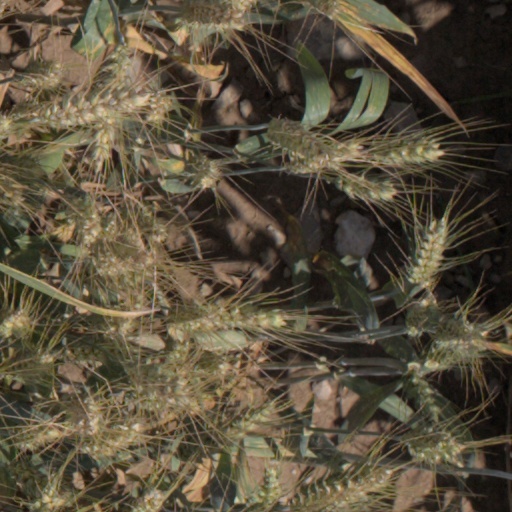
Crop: wheat